North River Steamboat

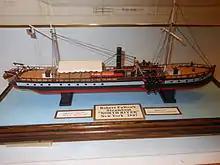
Model of the "North River Steamboat" at the Hudson River Maritime Museum

Scheduled passenger service began on September 4, 1807. "Steamboat" left New York on Saturdays at 6:00 pm, and returned from Albany on Wednesdays at 8:00 am, taking about 36 hours for each journey. Stops were made at West Point, Newburgh, Poughkeepsie, Esopus, and Hudson; other stops were sometimes made, such as Red Hook and Catskill. In the company's publicity the ship was called "North River Steamboat" or just "Steamboat" (there being no other in operation at the time).